Portland, Connecticut

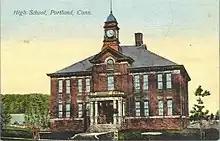
Central School, 1907. Originally the High School, it now houses the Town Hall and Board of Education.

Central School District, District 2, included several schools between 1830–1979. The only remaining building is the Central School Building that is now the Town Hall located at 33 East Main Street. The Central School Building originally named Portland High School, offered high school courses in 1890 to seven pupils. It consolidated with Gildersleeve High School in 1899. It remained a school building until 1979. It became the Town hall in 2001.